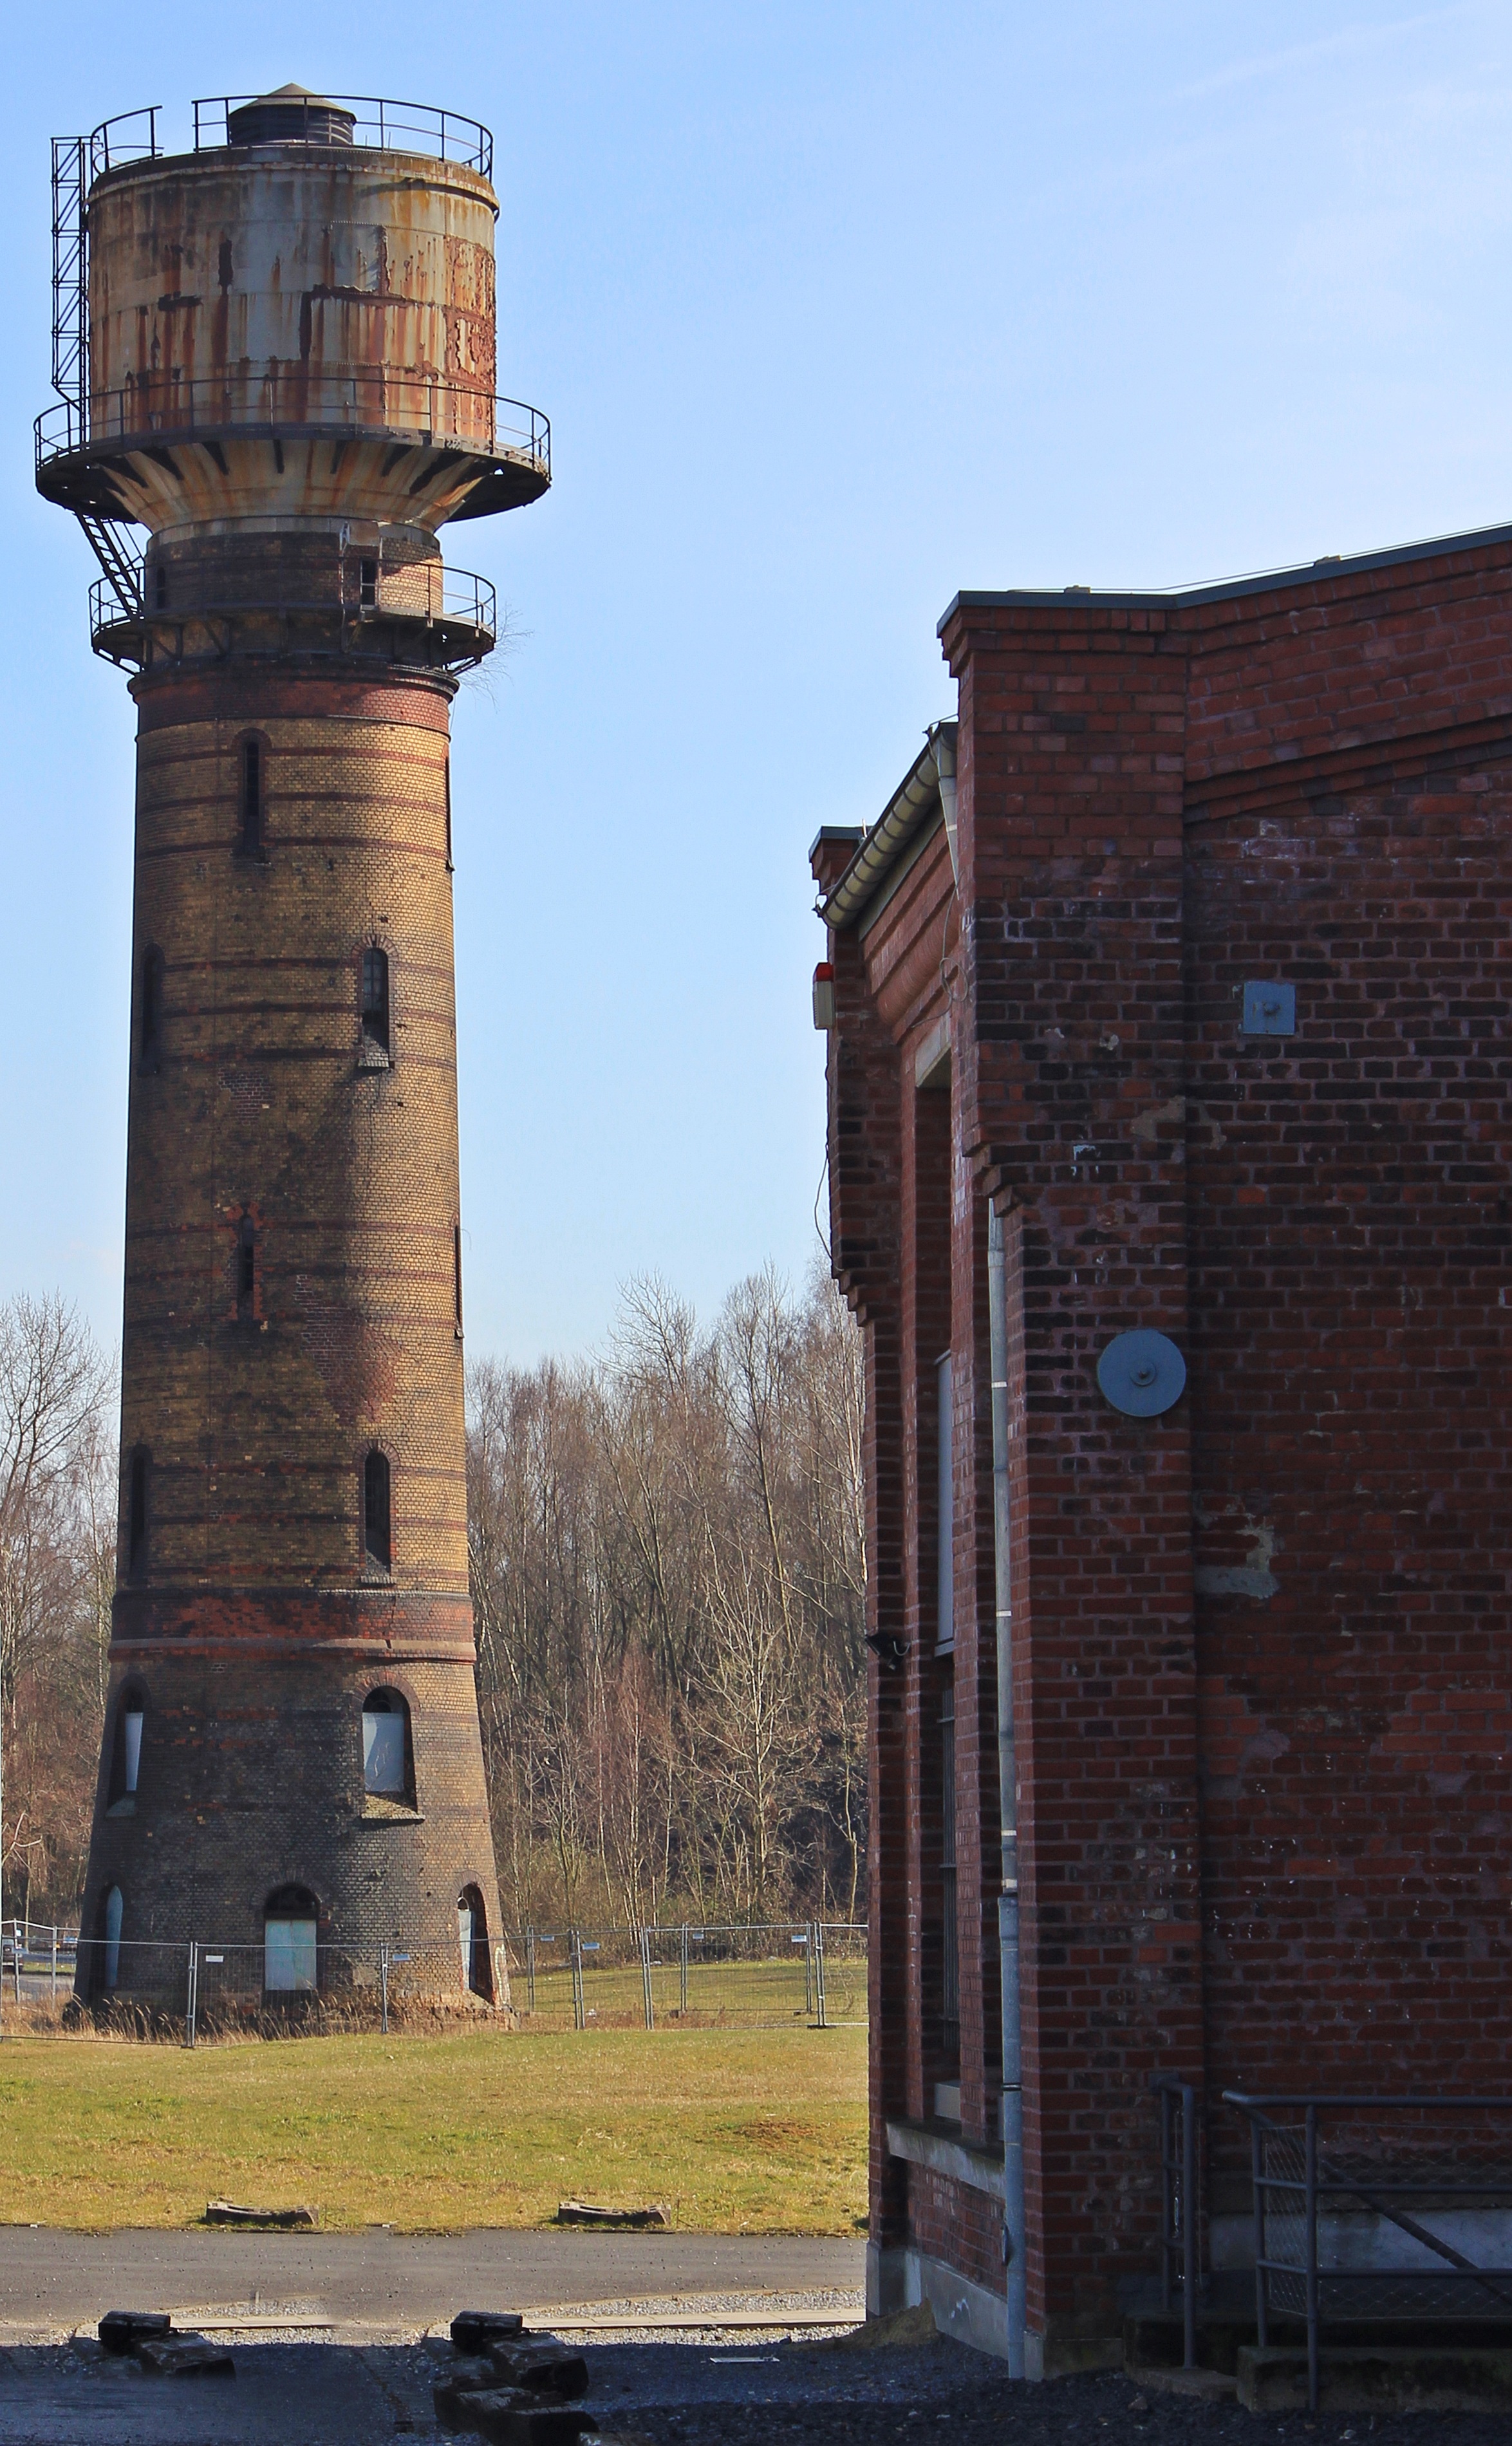
architecture, sky, building, tower, beacon, memory, old building, brick, water tower, cool image, ruins, rusty, history, cool photo, historically, historic site, shot tower, old water tower